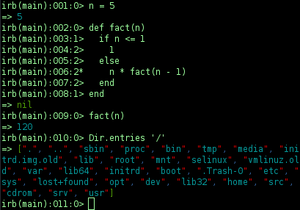
Interactive RuBy ou irb est un interpréteur de commandes qui permet d'exécuter des commandes Ruby de manière interactive.